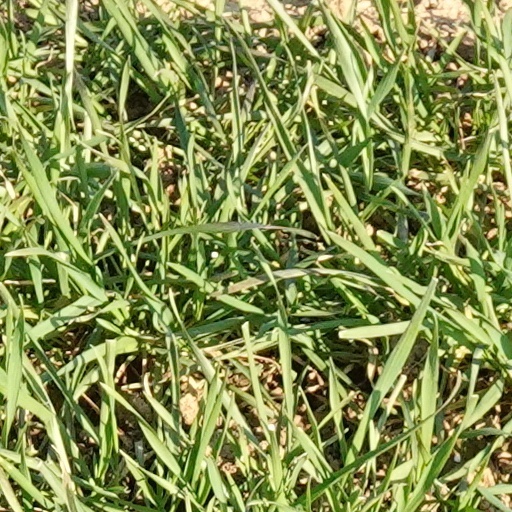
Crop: wheat